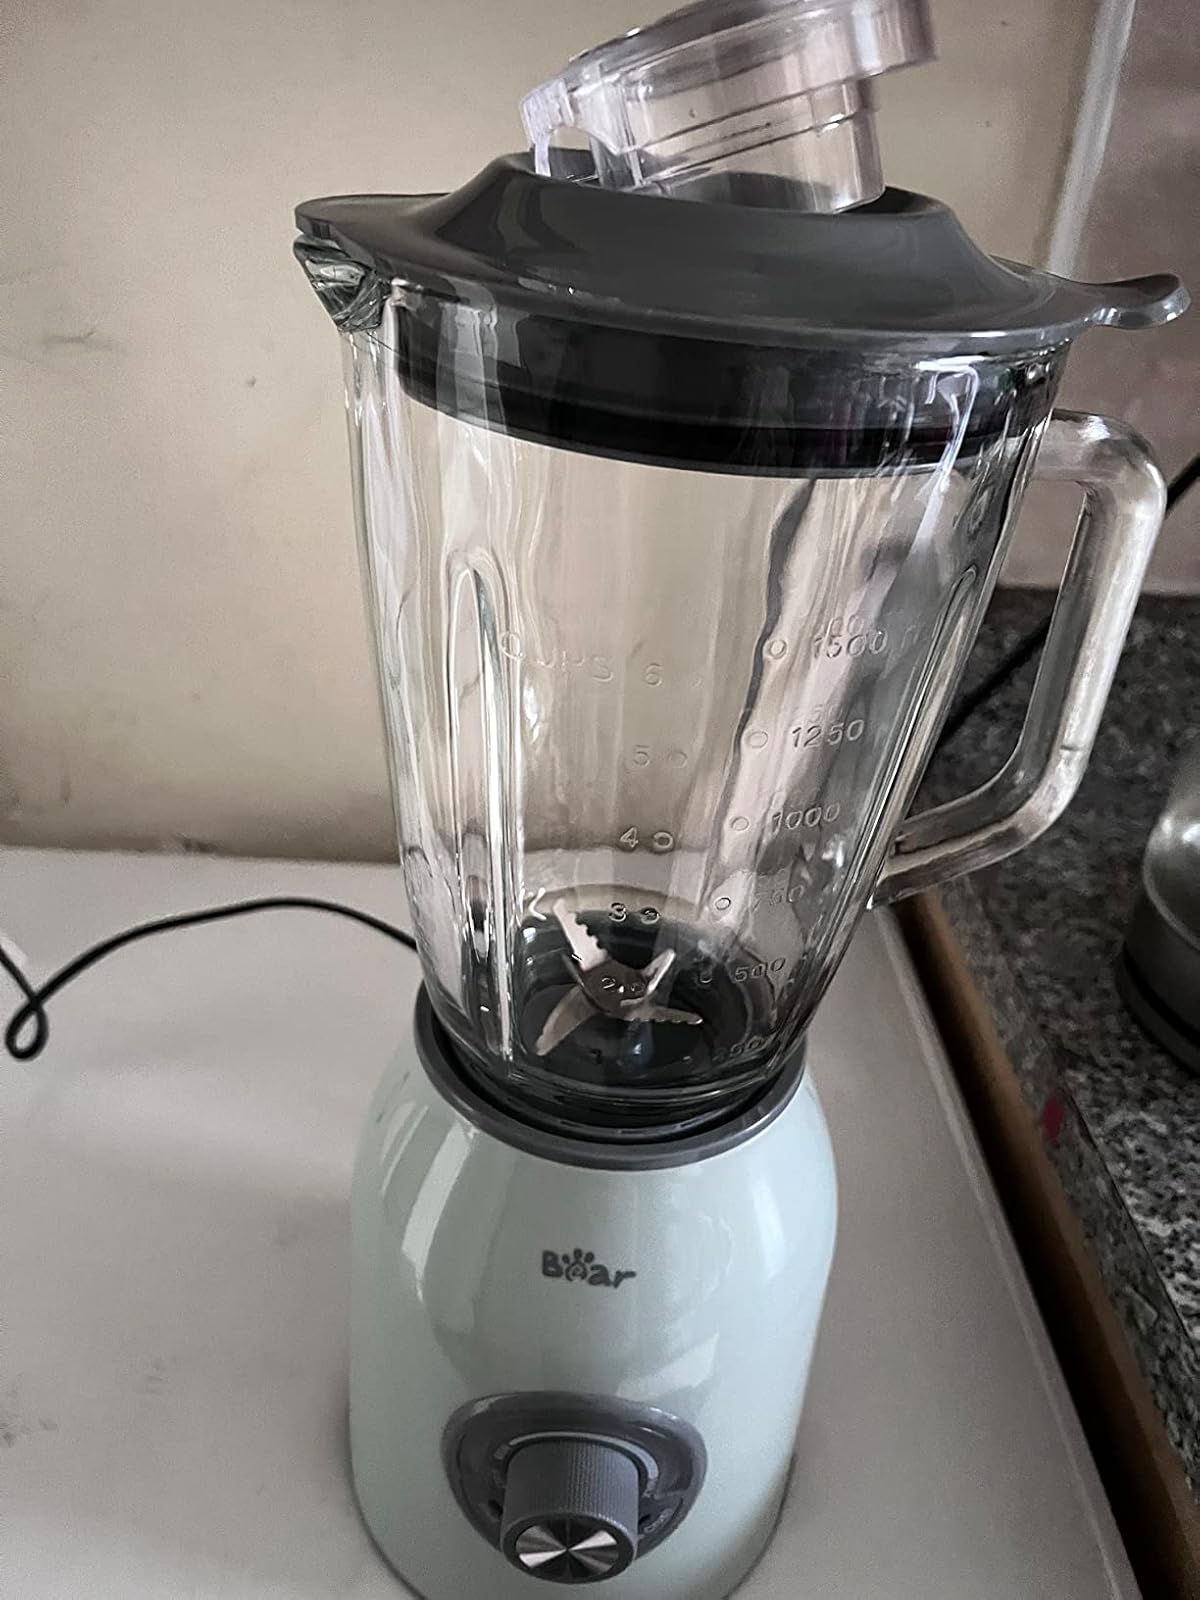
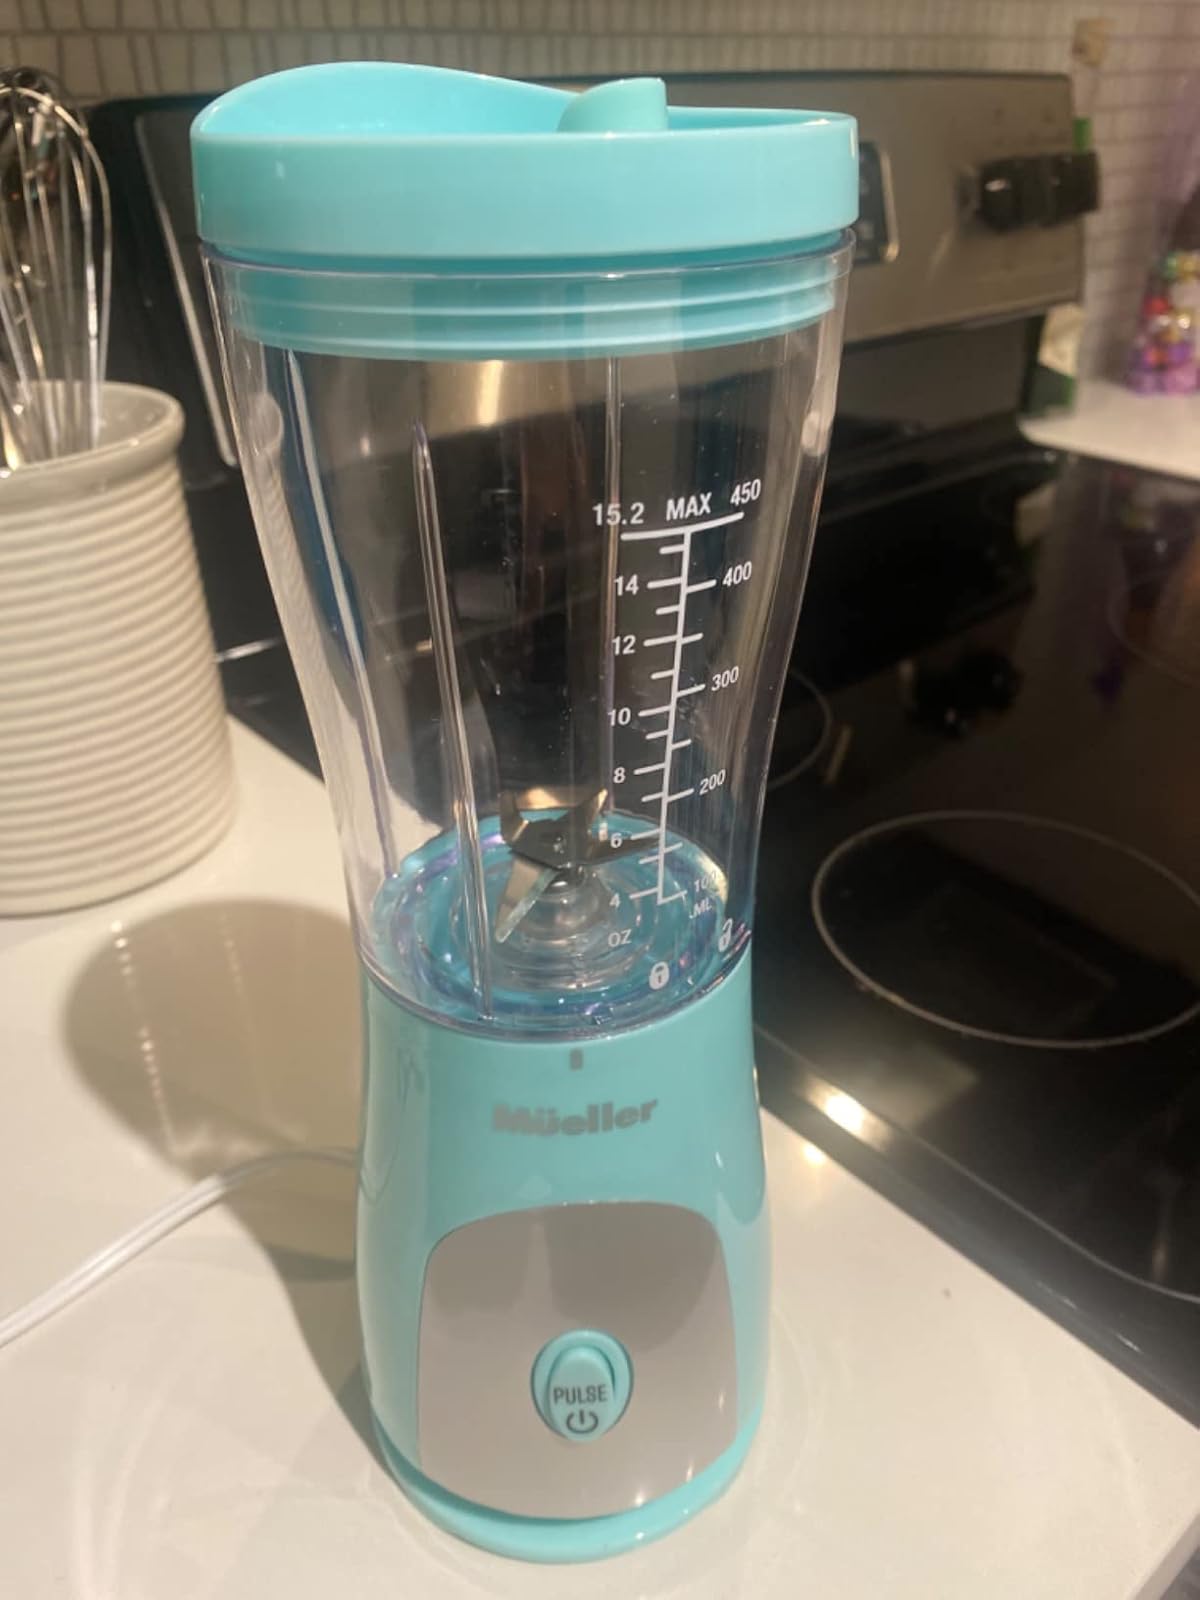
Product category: items_blender
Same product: no